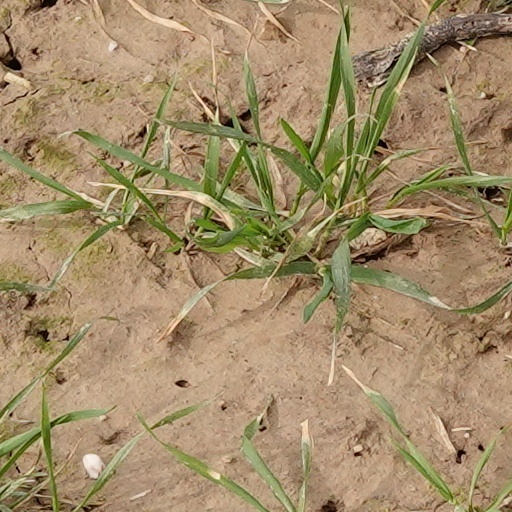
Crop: wheat